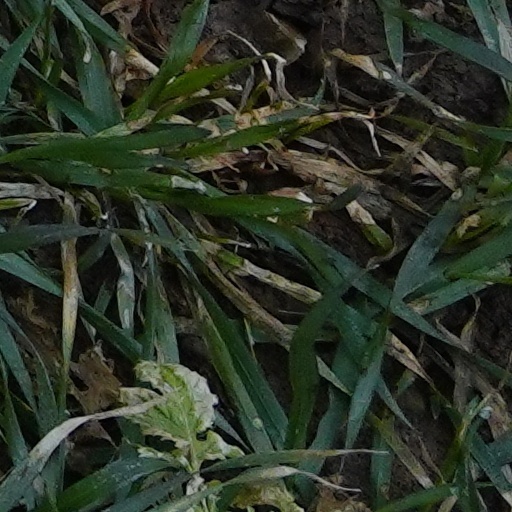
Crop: wheat